Martin Miller (actor)

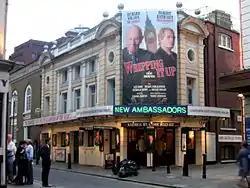
The Ambassadors Theatre where Miller portrayed Mr. Paravinci in "The Mousetrap"

In 1939, Miller was a co-founder of the Viennese Theatre Club of Paddington, a "celebrated émigré cabaret and theatre", also known as Das Laterndl. The theatrical group of talented Austrian exiles, which included the likes of Lona Cross, Fritz Schrecker and Marianne Walla became known for their sketches and plays which represented a "satirical commentary on Vienna under Nazi rule". Miller achieved fame for his parodies of Adolf Hitler, and he was asked to portray Hitler in the BBC German Service's propaganda campaign. He continued to be employed by the BBC after the war as a German-language author, actor, presenter and producer for the rest of his life. He also did much work arranging plays for the German and Austrian diaspora; for instance he arranged the production of Johann Wolfgang von Goethe's "Iphigenia in Tauris" in German at Wyndham's Theatre in October 1949 in coordination with the British Goethe Festival Society.